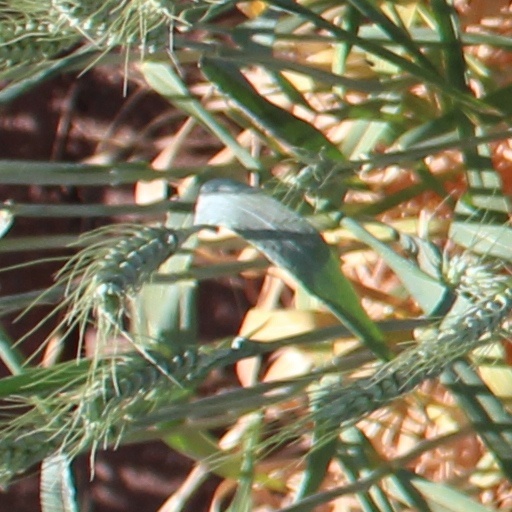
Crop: wheat